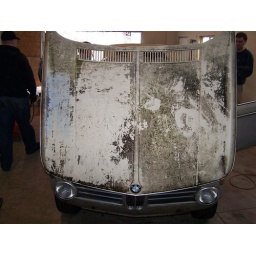
6 months under a pine tree